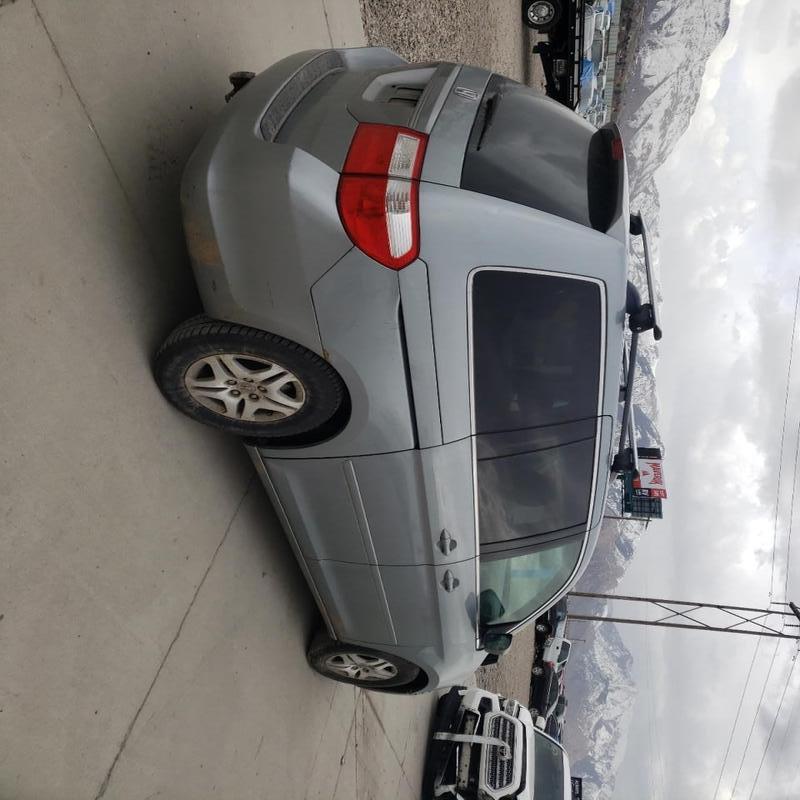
Aucun dommage détecté.
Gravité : aucun